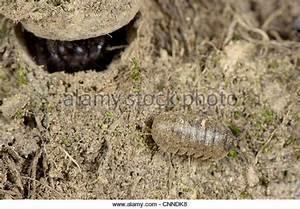
spider